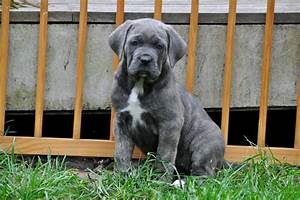
Label: cane